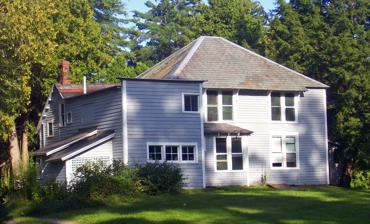
Building: Owl's Nest
Country: United States of America
Year built: 1881
Historic house in New York, United States For other uses, see Owl's Nest (disambiguation) . United States historic place Owl's Nest (Edward Eggleston Estate) U.S. National Register of Historic Places U.S. National Historic Landmark New York State Register of Historic Places Main house at Owl's Nest from southwest, 2008 Show map of New York Show map of the United States Location Off NY 9L , Queensbury , NY Coordinates 43°26′41″N 73°39′18″W / 43.44472°N 73.65500°W / 43.44472; -73.65500 Area 10 acres (4.0 ha) Built 1881 ( 1881 ) NRHP reference No. 71000565 NYSRHP No. 11308.000063 Significant dates Added to NRHP November 11, 1971 Designated NHL November 11, 1971 Designated NYSRHP June 23, 1980 Owl's Nest , also known as the Edward Eggleston Estate , is a historic estate property located on the shore of Lake George in Queensbury, New York .  Developed in the 1870s and 1880s, it was the home of Edward Eggleston (1837-1902), one of America's first realist writers. He began summering there in the 1870s and it was his permanent home from the mid-1880s until his death.  The property was declared a National Historic Landmark in 1971. Description and history Owl's Nest is located on the east side of Lake George, in the area known as Joshua's Rock, overlooking Dunham Bay northeast of village of Lake George .  The property is about 10 acres (4.0 ha) in size, and includes three historic buildings and a family graveyard in which Edward Eggleston is buried.  The main house, known as "The Homestead", is a two-story clapboarded frame structure with a hip roof, which was built in 1879 for Eggleston's daughter and son-in-law, Elizabeth and Elwin Seelye.  Eggleston's house, built in the late 1880s, is a 1 + 1 ⁄ 2 -story stone structure, to which a frame wing was added about 1890.  It is connected by a breezeway to "Mellowstone", another stone structure built in 1883 to serve as Eggleston's library. Eggleston first summered in the Lake George area in about 1875, and this property became his only permanent address after the Seelyes developed it in the late 1870s.  He lived here during most of the year except for the winter months, which were typically spent in New York City , Washington, D.C. , and Madison, Indiana . He did most of the writing of his later years here, and it remained his home until his death in 1902.  The property remained in the hands of his descendants for many years thereafter. See also National Register of Historic Places listings in Warren County, New York List of National Historic Landmarks in New York References